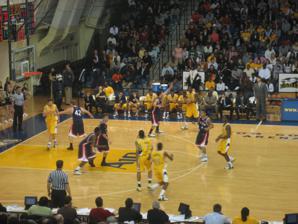
Building: Tom Gola Arena
Country: United States of America
Year built: 1998
Multi-purpose arena in Philadelphia, Pennsylvania John Glaser Arena The Glaser John Glaser Arena in 2024 Former names Tom Gola Arena (1998–2024) Address 15 Tom Gola Way Philadelphia, PA 19141 Coordinates 40°02′24″N 75°09′24″W / 40.039993°N 75.15654°W / 40.039993; -75.15654 Public transit SEPTA bus: 18 , 26 Owner La Salle University Operator La Salle University Capacity 3,000 Construction Broke ground May 17, 1997 Opened February 21, 1998 (as Tom Gola Arena) October 26, 2024 (as John Glaser Arena) Renovated 2024 Closed March 3, 2024 Construction cost $ 6.3 million ($11.8 million in 2023 dollars ) Tenants La Salle Explorers ( NCAA ) (1998–present) John Glaser Arena is a 3,000-seat multi-purpose venue in Philadelphia, Pennsylvania . The arena is situated inside TruMark Financial Center on the campus of La Salle University . It is home to the La Salle Explorers men's and women's basketball teams. Opened in 1998, the arena was originally known as Tom Gola Arena . After undergoing renovations in 2024, the arena reopened as John Glaser Arena, named after John E. Glaser, a key donor for the renovation project. The arena was originally named after former Explorers captain and head coach Tom Gola , a member of the Naismith Memorial Basketball Hall of Fame . History Tom Gola Arena Tom Gola Arena was opened on February 21, 1998, with the men's basketball team defeating Virginia Tech 74–64. La Salle had not played basketball on campus since leaving Wister Hall in 1955, the season after winning the 1954 NCAA Championship . The Explorers played at the Palestra from 1955 to 1989, the Philadelphia Civic Center from 1989 to 1996, and the First Union Spectrum from 1996 until the arena opened in 1998. The arena hosted its final game on March 2nd, 2024, with the men’s basketball team defeating George Washington 72–66. In Philadelphia's 2016 Summer Olympics bid, the arena was planned to host fencing . In 2021, Adam Sandler used the Tom Gola Arena to film the Netflix movie Hustle . The arena was also equipped with two working smoke machines. John Glaser Arena In September 2023, La Salle revealed a plan to renovate Tom Gola Arena to create a 360-degree, bowl-style arena. The arena would be renamed to John Glaser Arena after John E. Glaser, a member of the school's class of 1962, provided a donation for the project. The renovation plans highlighted the need for an updated facility to meet the standards of a college basketball facility as well as a way to improve team performance. One key aspect was the fact that Tom Gola Arena did not have seats behind the baskets, and research conducted by John E. Glaser showed that opposing teams shot better against La Salle due to an absence of fans as a result of the seating configuration. In the new arena, the court was rotated 90 degrees to allow for a setup that included fans behind the baskets. Tom Gola Arena officially closed for renovations on March 3, 2024. Tom Gola Arena in 2007 pre-renovation John Glaser Arena opened on October 24, 2024, with Hoops Fest, a celebration to kick off the basketball season. Hoops Fest featured a live performance by American rapper DD Osama . John Glaser Arena hosted its first game on November 4, 2024 with the men's basketball team defeating the American Eagles 65–52. Features The arena features 1,700 permanent seats, VIP seats, and retractable seating close to the floor. Four entrance tunnels are located in each corner of the court. A brand-new lighting, sound, and scoreboard system was implemented as well as a new men's locker room. Renovations were made to the concession area, bathrooms, and media room. The Olney Outlaws student section is located in sections 113 and 114. A concession area is located under section 112. Tom Gola Plaza Tom Gola Plaza To continue to namesake and legacy of Explorer's legend Tom Gola, a plaza outside of TruMark Financial Center was dedicated in his honor on September 26, 2024. The plaza features an existing statue of Tom Gola as well as new lights and benches, a newly constructed brick surface featuring the names of donors, as well as a historical marker. Pennsylvania state historical marker commemorating Tom Gola and his achievements Tom Gola Way The driveway in front of TruMark Financial Center was also renamed to Tom Gola Way. References ^ a b "La Salle Men's Basketball 2018-19 Media Guide" (PDF) . La Salle University Athletics. November 18, 2018. p. 64 . ^ 1634–1699: McCusker, J. J. (1997). How Much Is That in Real Money? A Historical Price Index for Use as a Deflator of Money Values in the Economy of the United States: Addenda et Corrigenda (PDF) . American Antiquarian Society . 1700–1799: McCusker, J. J. (1992). How Much Is That in Real Money? A Historical Price Index for Use as a Deflator of Money Values in the Economy of the United States (PDF) . American Antiquarian Society . 1800–present: Federal Reserve Bank of Minneapolis. "Consumer Price Index (estimate) 1800–" . ^ "2016 Olympic venues" . ^ "Adam Sandler Films Movie Scene At La Salle University - CBS Philadelphia" . www.cbsnews.com . 2021-09-10 . ^ McQuade, Dan (December 8, 2021). "Behold The Glory Of The La Salle University Smoke Machine" . Defector Media . ^ Staff, News (2023-10-11). "John Glaser Arena announcement" . The La Salle Collegian . {{ cite web }} : |first= has generic name ( help ) ^ "La Salle University Unveils Basketball Arena Renovation Project" . La Salle University Athletics . 2024-10-14 . ^ "Instagram" . www.instagram.com . ^ a b MacAulay, Jessica; Staff, CBS News Philadelphia (2024-10-22). "CBS News Philadelphia gets a sneak peek at La Salle University's newly renovated John Glaser Arena - CBS Philadelphia" . www.cbsnews.com . ^ "John Glaser Arena, LaSalle University" . SPS Technology . ^ Lynch • •, Cherise (2024-09-26). "La Salle University unveils new plaza dedicated to basketball legend Tom Gola" . NBC10 Philadelphia . ^ MacAulay, Jessica; Staff, CBS News Philadelphia (2024-10-22). "CBS News Philadelphia gets a sneak peek at La Salle University's newly renovated John Glaser Arena - CBS Philadelphia" . www.cbsnews.com . External links Philadelphia portal v t e La Salle Explorers men's basketball Venues Wister Hall (19??–1955) Palestra (1955–1989) Civic Center (1989–1996) First Union Spectrum (1996–1998) John Glaser Arena (1998–present) TruMark Financial Center (facilities) Culture & lore City 6 Gambling scandal Philadelphia Big 5 Big 5 Classic Robert V. Geasey Trophy Rape scandal People Head coaches Statistical leaders Seasons List of seasons 1930–31 1931–32 1932–33 1933–34 1934–35 1935–36 1936–37 1937–38 1938–39 1939–40 1940–41 1941–42 1942–43 1943–44 1944–45 1945–46 1946–47 1947–48 1948–49 1949–50 1950–51 1951–52 1952–53 1953–54 1954–55 1955–56 1956–57 1957–58 1958–59 1959–60 1960–61 1961–62 1962–63 1963–64 1964–65 1965–66 1966–67 1967–68 1968–69 1969–70 1970–71 1971–72 1972–73 1973–74 1974–75 1975–76 1976–77 1977–78 1978–79 1979–80 1980–81 1981–82 1982–83 1983–84 1984–85 1985–86 1986–87 1987–88 1988–89 1989–90 1990–91 1991–92 1992–93 1993–94 1994–95 1995–96 1996–97 1997–98 1998–99 1999–2000 2000–01 2001–02 2002–03 2003–04 2004–05 2005–06 2006–07 2007–08 2008–09 2009–10 2010–11 2011–12 2012–13 2013–14 2014–15 2015–16 2016–17 2017–18 2018–19 2019–20 2020–21 2021–22 2022–23 2023–24 2024–25 NCAA national championships in bold; NCAA Final Four appearances in italics v t e La Salle Explorers women's basketball Venues Palestra (1972–1989) Civic Center (1989–1996) First Union Spectrum (1996–1998) John Glaser Arena (1998–present) TruMark Financial Center (facilities) Culture & lore City 6 Philadelphia Big 5 Big 5 Classic People Head coaches Seasons 1972–73 1973–74 1974–75 1975–76 1976–77 1977–78 1978–79 1979–80 1980–81 1981–82 1982–83 1983–84 1984–85 1985–86 1986–87 1987–88 1988–89 1989–90 1990–91 1991–92 1992–93 1993–94 1994–95 1995–96 1996–97 1997–98 1998–99 1999–2000 2000–01 2001–02 2002–03 2003–04 2004–05 2005–06 2006–07 2007–08 2008–09 2009–10 2010–11 2011–12 2012–13 2013–14 2014–15 2015–16 2016–17 2017–18 2018–19 2019–20 2020–21 2021–22 2022–23 2023–24 2024–25 v t e Basketball arenas of the Atlantic 10 Conference John M. Belk Arena ( Davidson ) UD Arena ( Dayton ) UPMC Cooper Fieldhouse ( Duquesne ) Rose Hill Gymnasium ( Fordham ) EagleBank Arena ( George Mason ) Charles E. Smith Center ( George Washington ) John Glaser Arena ( La Salle ) Joseph J. Gentile Arena ( Loyola Chicago ) Ryan Center ( Rhode Island ) Robins Center ( Richmond ) Hagan Arena ( Saint Joseph's ) Chaifetz Arena ( Saint Louis ) Reilly Center ( St. Bonaventure ) William D. Mullins Memorial Center ( UMass ) Siegel Center ( VCU ) v t e Philadelphia Big 5 Schools Drexel University La Salle University University of Pennsylvania Saint Joseph's University Temple University Villanova University Teams Drexel Dragons men's women's La Salle Explorers men's women's Penn Quakers men's women's Saint Joseph's Hawks men's women's Temple Owls men's women's Villanova Wildcats men's women's Arenas Daskalakis Athletic Center Drexel Finneran Pavilion Villanova women's Big 5 Classic Hagan Arena Saint Joseph's John Glaser Arena La Salle Liacouras Center Temple Palestra Penn Wells Fargo Center men's Big 5 Classic Competitions Big 5 Classic Related City 6 Holy War Robert V. Geasey Trophy Battle of 33rd Street